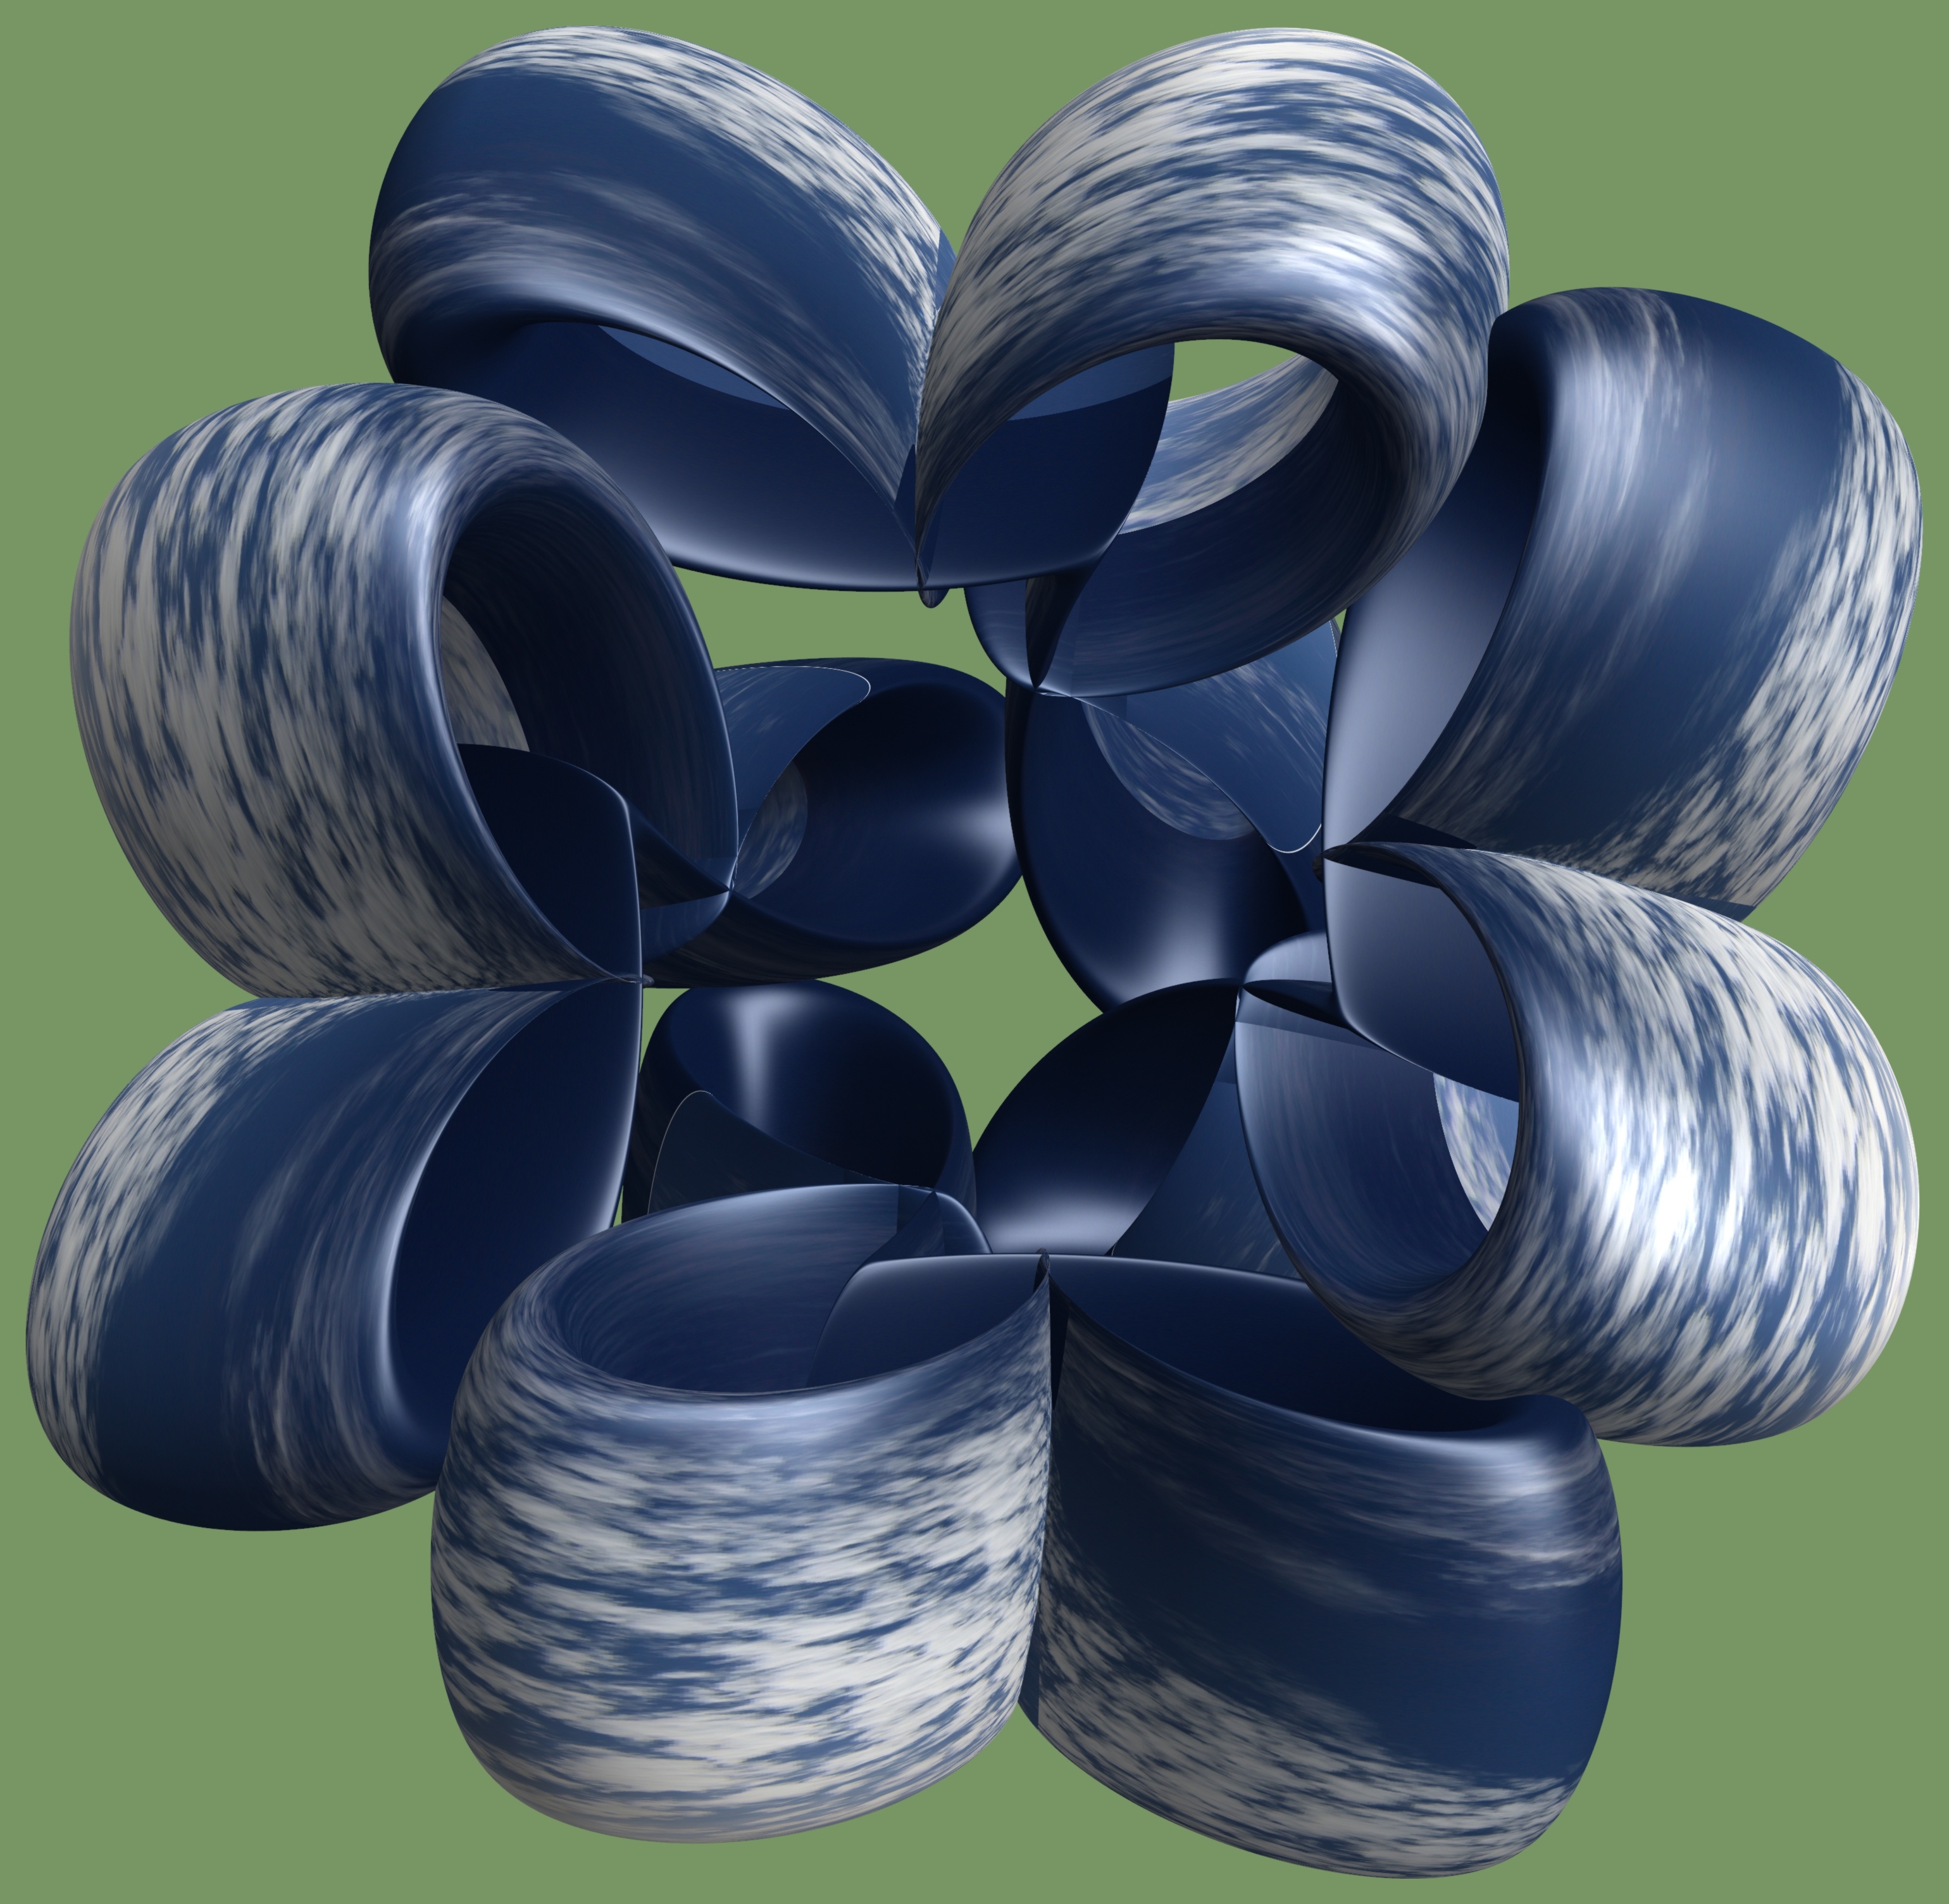
structure, wheel, texture, pattern, blue, circle, art, design, symmetry, 3d, graphic, torus, mathematica, cg, parametricplot3d, code, program, algorithm, mapping, aircraft engine